Sankosh River

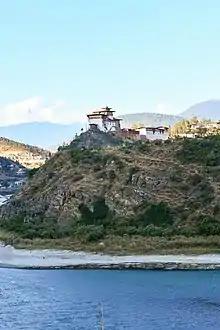
Wangdue Photrang Dzong overlooking the Sankosh River

The two largest tributaries are the Mo Chhu and Pho Chhu, which flow together at Punakha. The Punakha dzong, which is situated immediately above the confluence of the two rivers, is one of the most beautiful dzongs in Bhutan and the winter residence of the Dratshang Lhentshog. The upper reaches of the Pho Chhu are susceptible to ice blockages, and the dzong has been damaged on several occasions by glacial lake outburst floods. After it enters in India, it flows on the border of Assam and West Bengal. At Wangdue Phodrang, elevation , the river is joined by the west flowing Tang Chuu and it enters a precipitous gorge. The highway running south from Wangdue Phodrang to Dagana follows the river for much of its course. Near the town of Takshay is the confluence with the west flowing Hara Chhu. The last major Bhutanese tributary is the Daga Chhu.